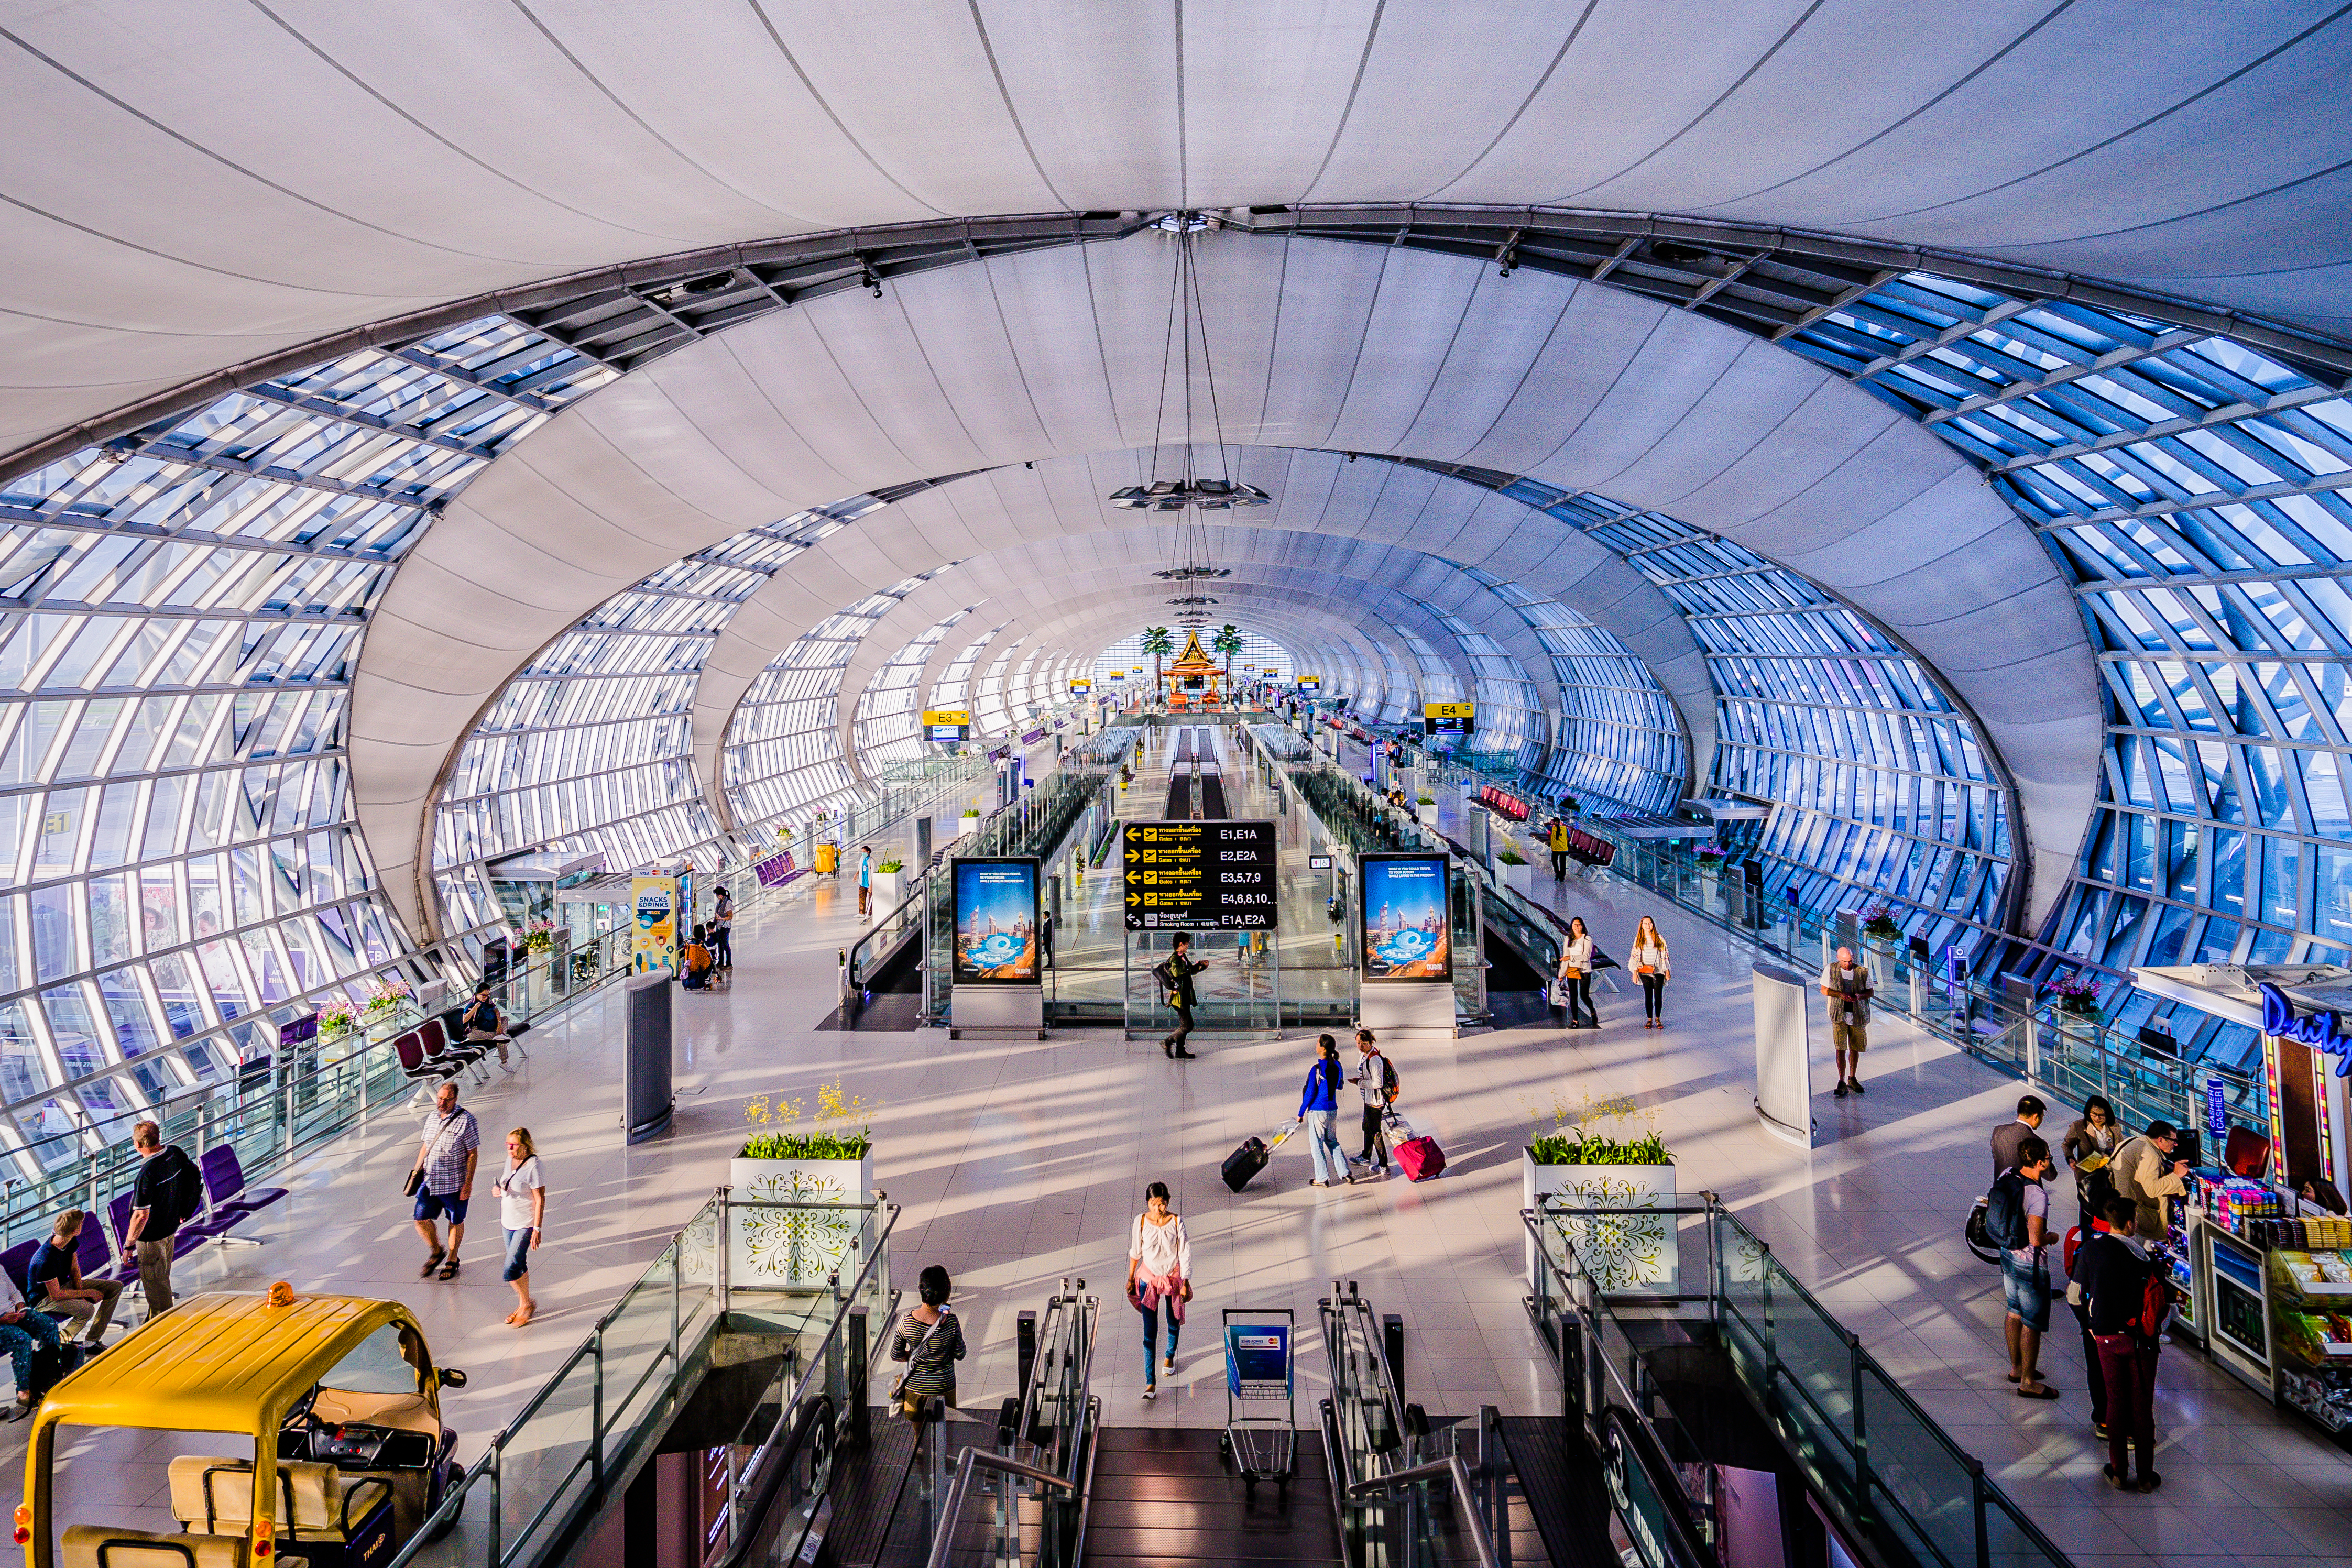
architecture, structure, building, airport, transport, pattern, train station, public transport, airport terminal, metro station, arena, infrastructure, india, patterns, ilce7m2, fe1635mmf4zaoss, retail, terminale, airportterminal, shopping mall